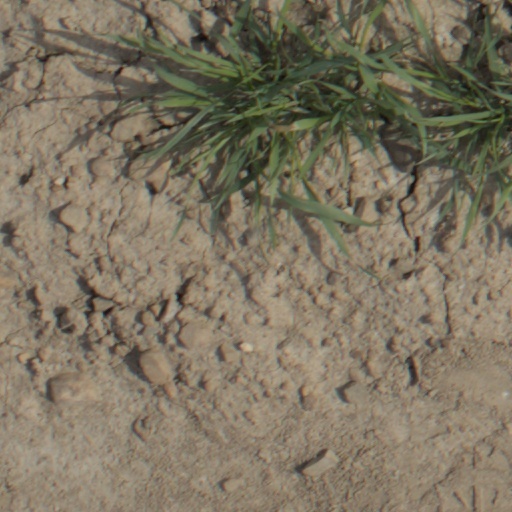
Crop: wheat